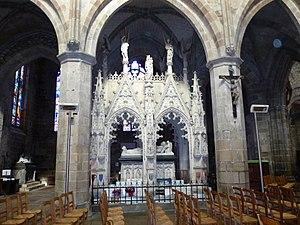
La cathédrale Saint-Tugdual est un édifice religieux situé à Tréguier, dans le département des Côtes-d'Armor en France. Elle était la cathédrale de l’ancien évêché de Tréguier, l'un des neuf évêchés de la Bretagne historique jusqu'en 1790. Elle est aujourd'hui le siège de la paroisse Saint-Yves de Tréguier. Lieu de sépulture de saint Yves, elle est un sanctuaire où l'on vient en pèlerinage, notamment autour du 19 mai à l'occasion de la fête de saint Yves, où a lieu un grand pardon.